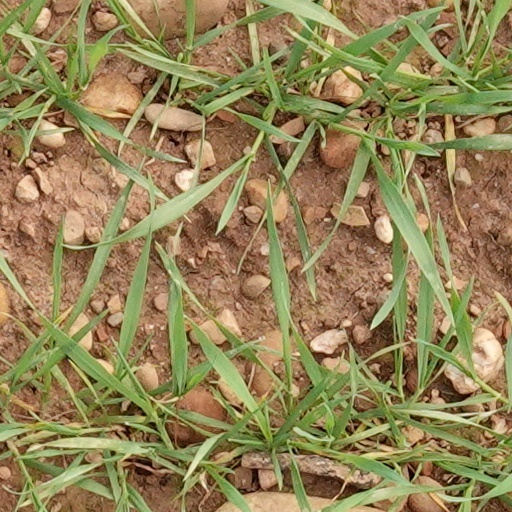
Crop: wheat